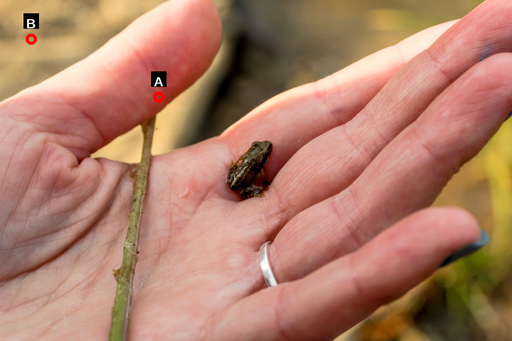
Question: Two points are circled on the image, labeled by A and B beside each circle. Which point is closer to the camera?
Select from the following choices.
(A) A is closer
(B) B is closer
Answer: A